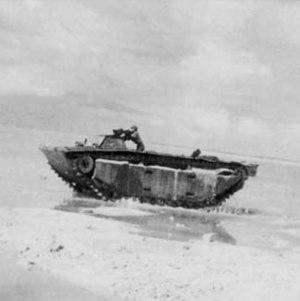
La bataille de Tarawa est le débarquement américain et la bataille qui s'ensuivit face aux troupes japonaises du 20 au 23 novembre 1943 sur Betio et les autres petites îles de l'atoll de Tarawa de l'archipel des îles Gilbert dans le Pacifique.